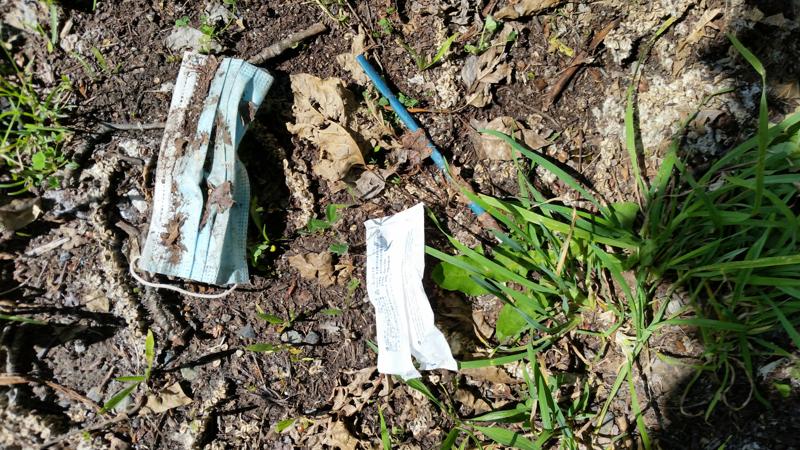
Waste category: trash